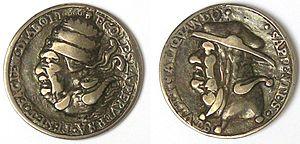
«
Le concile de Trente est le dix-neuvième concile œcuménique reconnu par l'Église catholique.